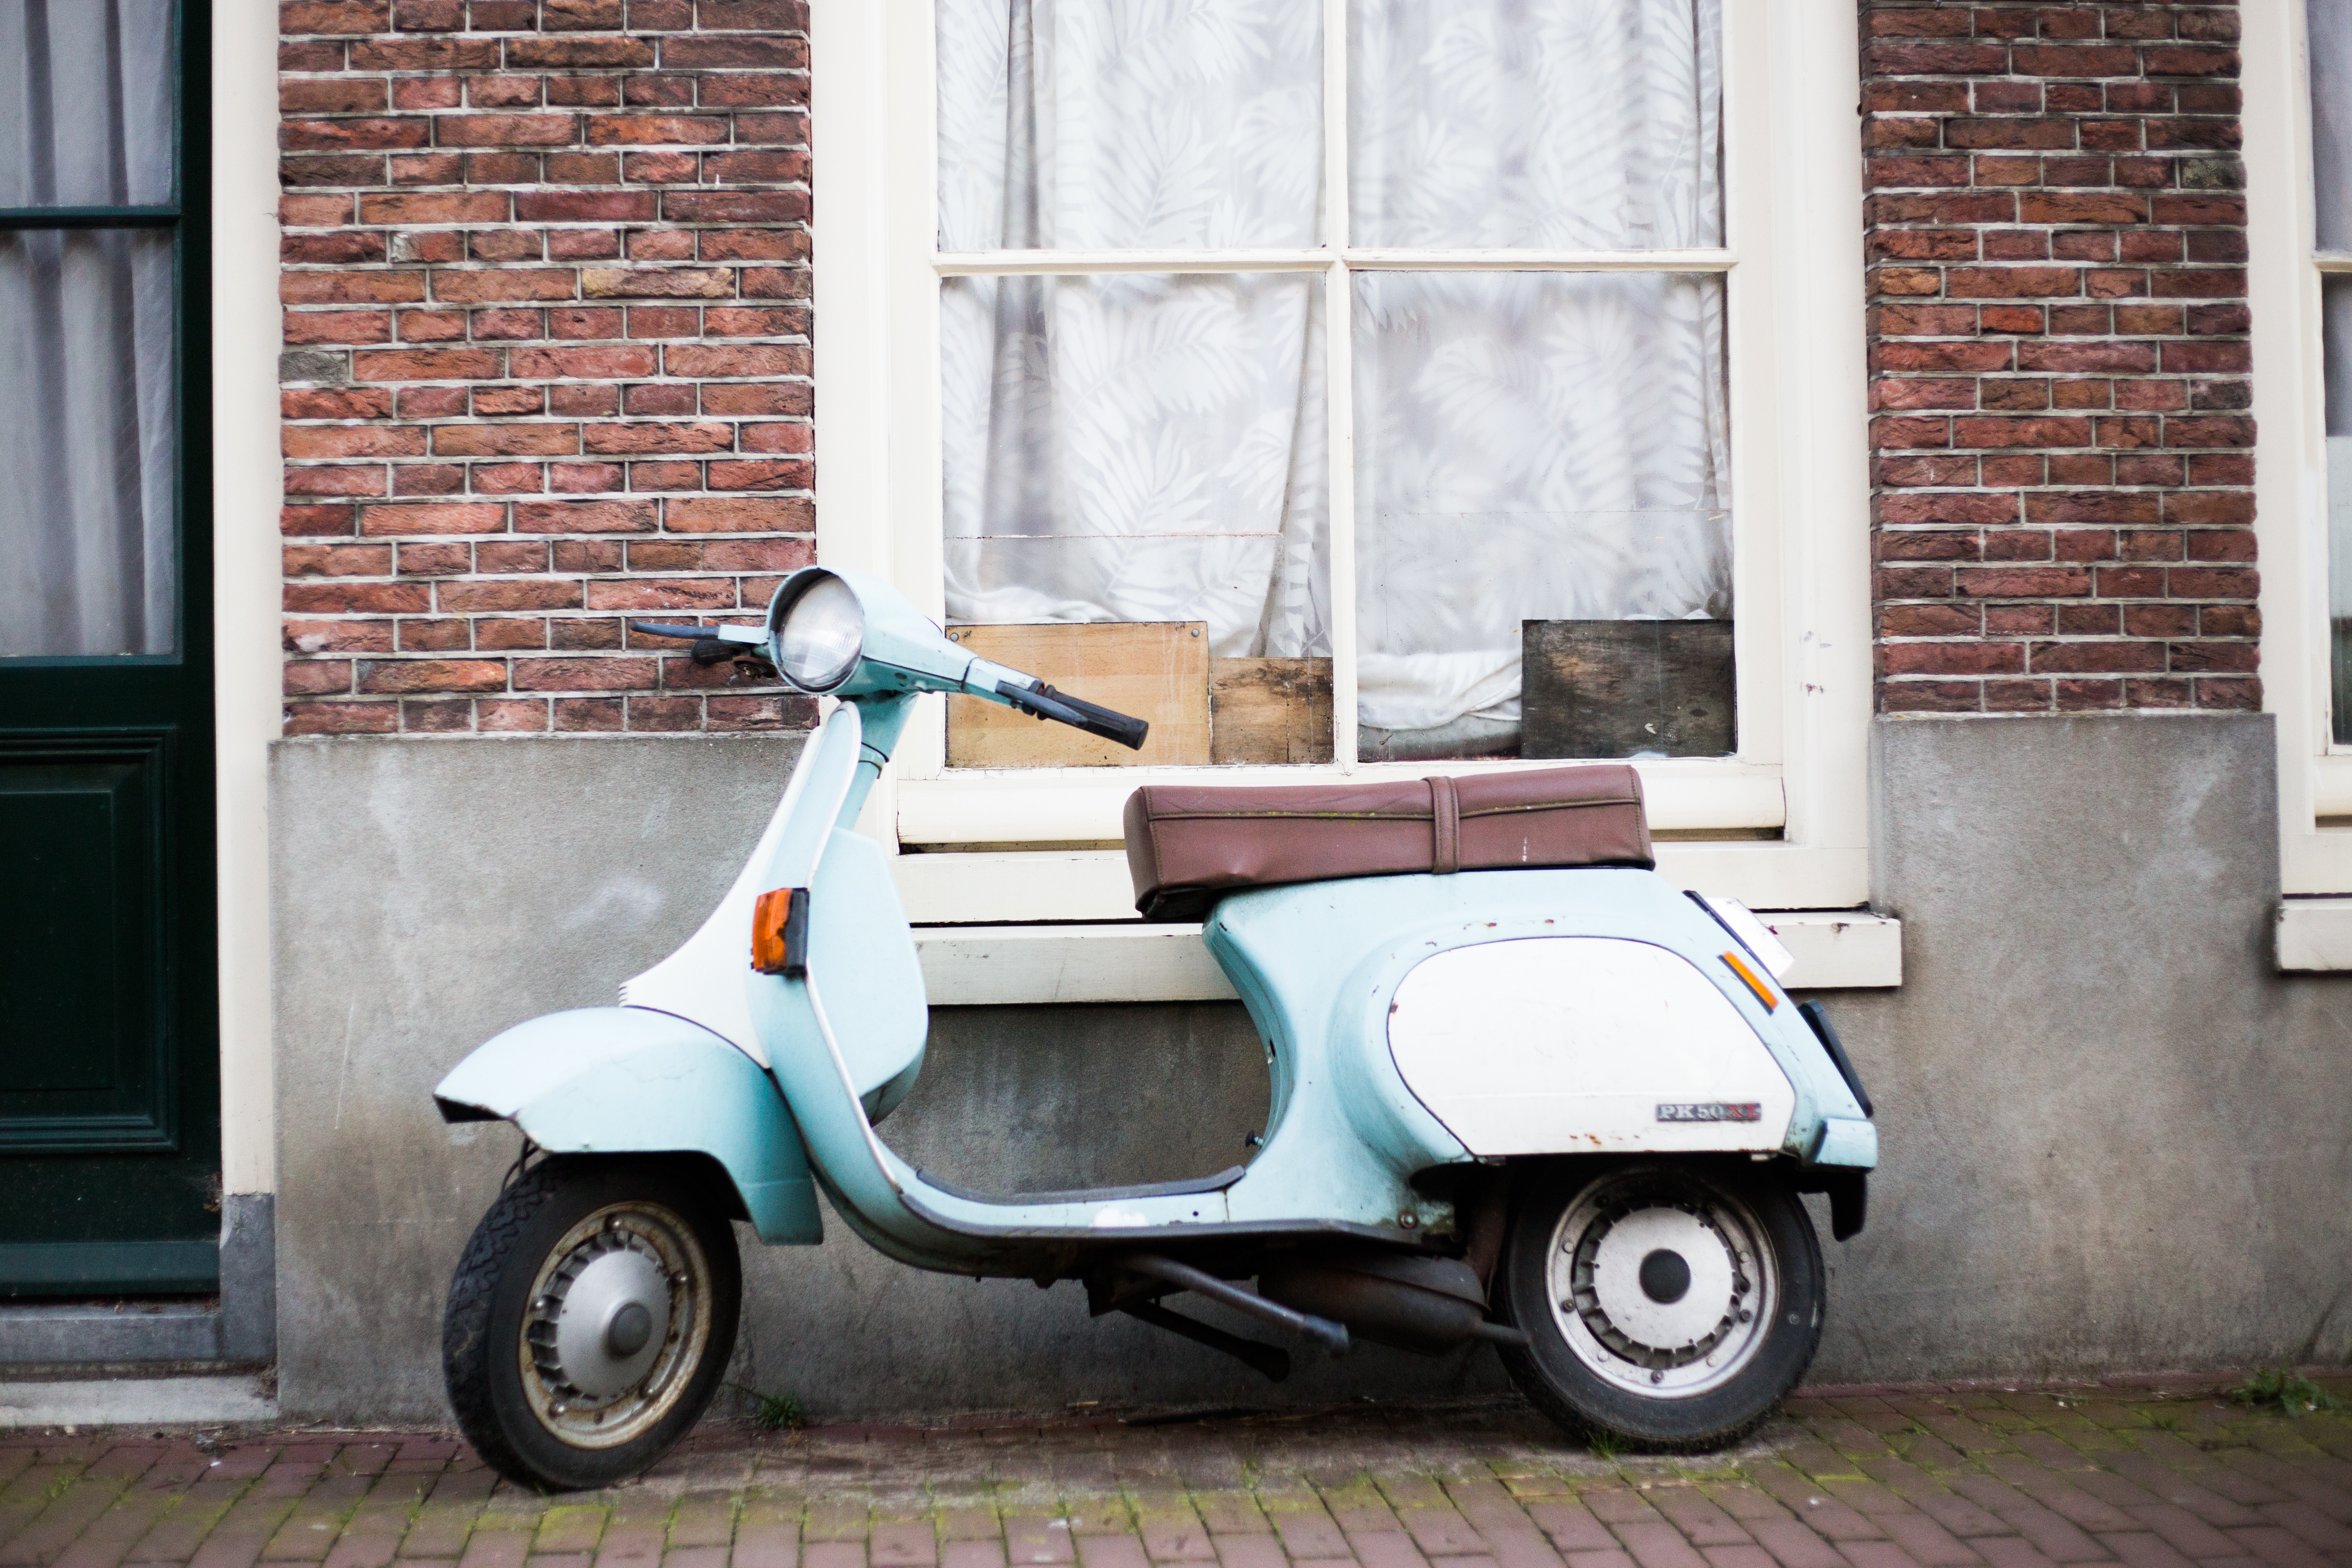
vehicle, scooter, vespa